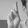
ASL letter: R